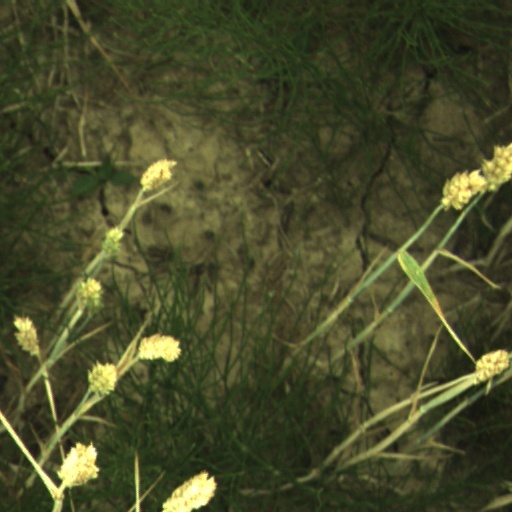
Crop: wheat